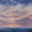
Label: sea